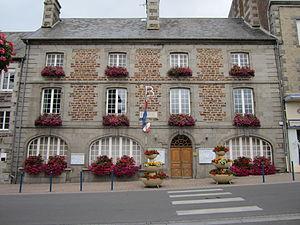
mairie de fr:Bréhal
Bréhal est une commune française, située dans le département de la Manche en région Normandie, peuplée de 3 410 habitants.